Home on the Range

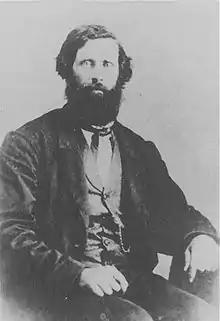
Dr. Brewster M. Higley, late 19th century

In 1871, Higley moved from Indiana and acquired land in Smith County, Kansas under the Homestead Act, living in a small cabin near West Beaver Creek. Higley was inspired by his surroundings and wrote "My Western Home", which was published in the "Smith County Pioneer" (KS) newspaper in 1873 or 1874 and republished March 21, 1874 in "The" "Kirwin Chief". Higley's cabin home is now listed on the National Register of Historic Places as the Home on the Range Cabin.